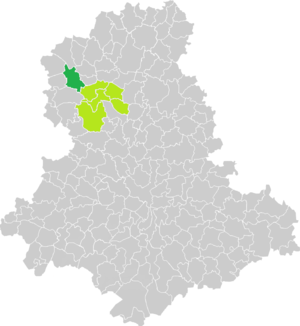
Carte de situation de la commune de Saint-Bonnet-de-Bellac (en vert foncé) dans le votre Canton (en vert clair) sur une carte des communes de la Haute-Vienne
Saint-Bonnet-de-Bellac est une commune française située dans le département de la Haute-Vienne, en région Nouvelle-Aquitaine.